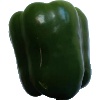
Label: Pepper Green 1